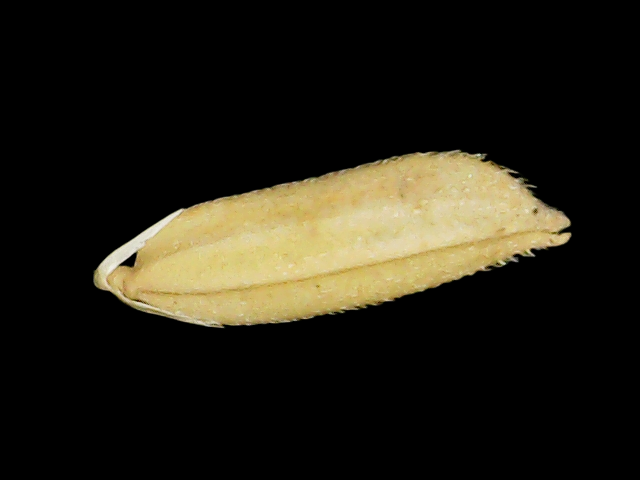
Rice variety: Binadhan26